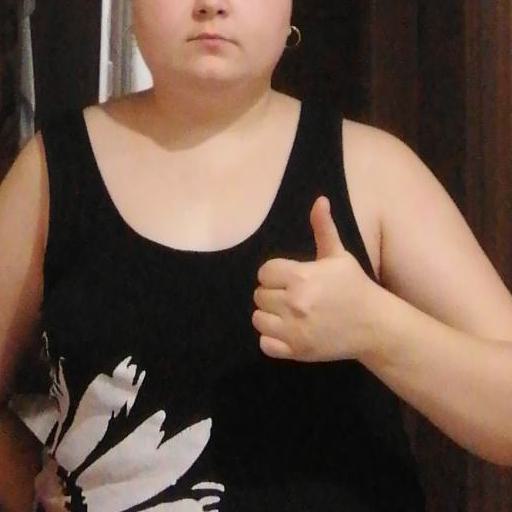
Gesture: like